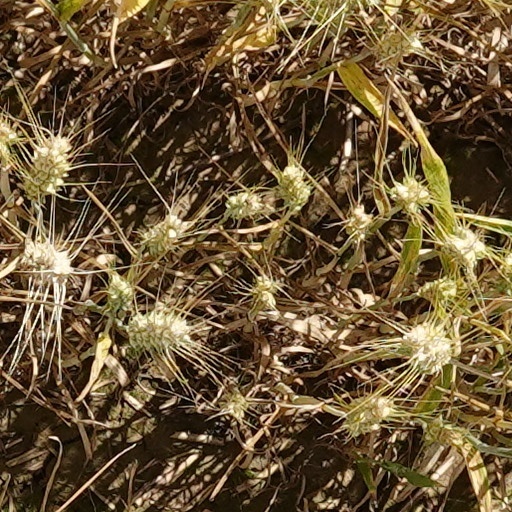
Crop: wheat